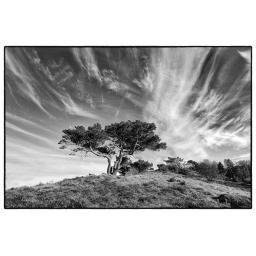
Lone pine tree in Heather Hills near Tisvilde. Press &amp;quot;L&amp;quot; to view on black